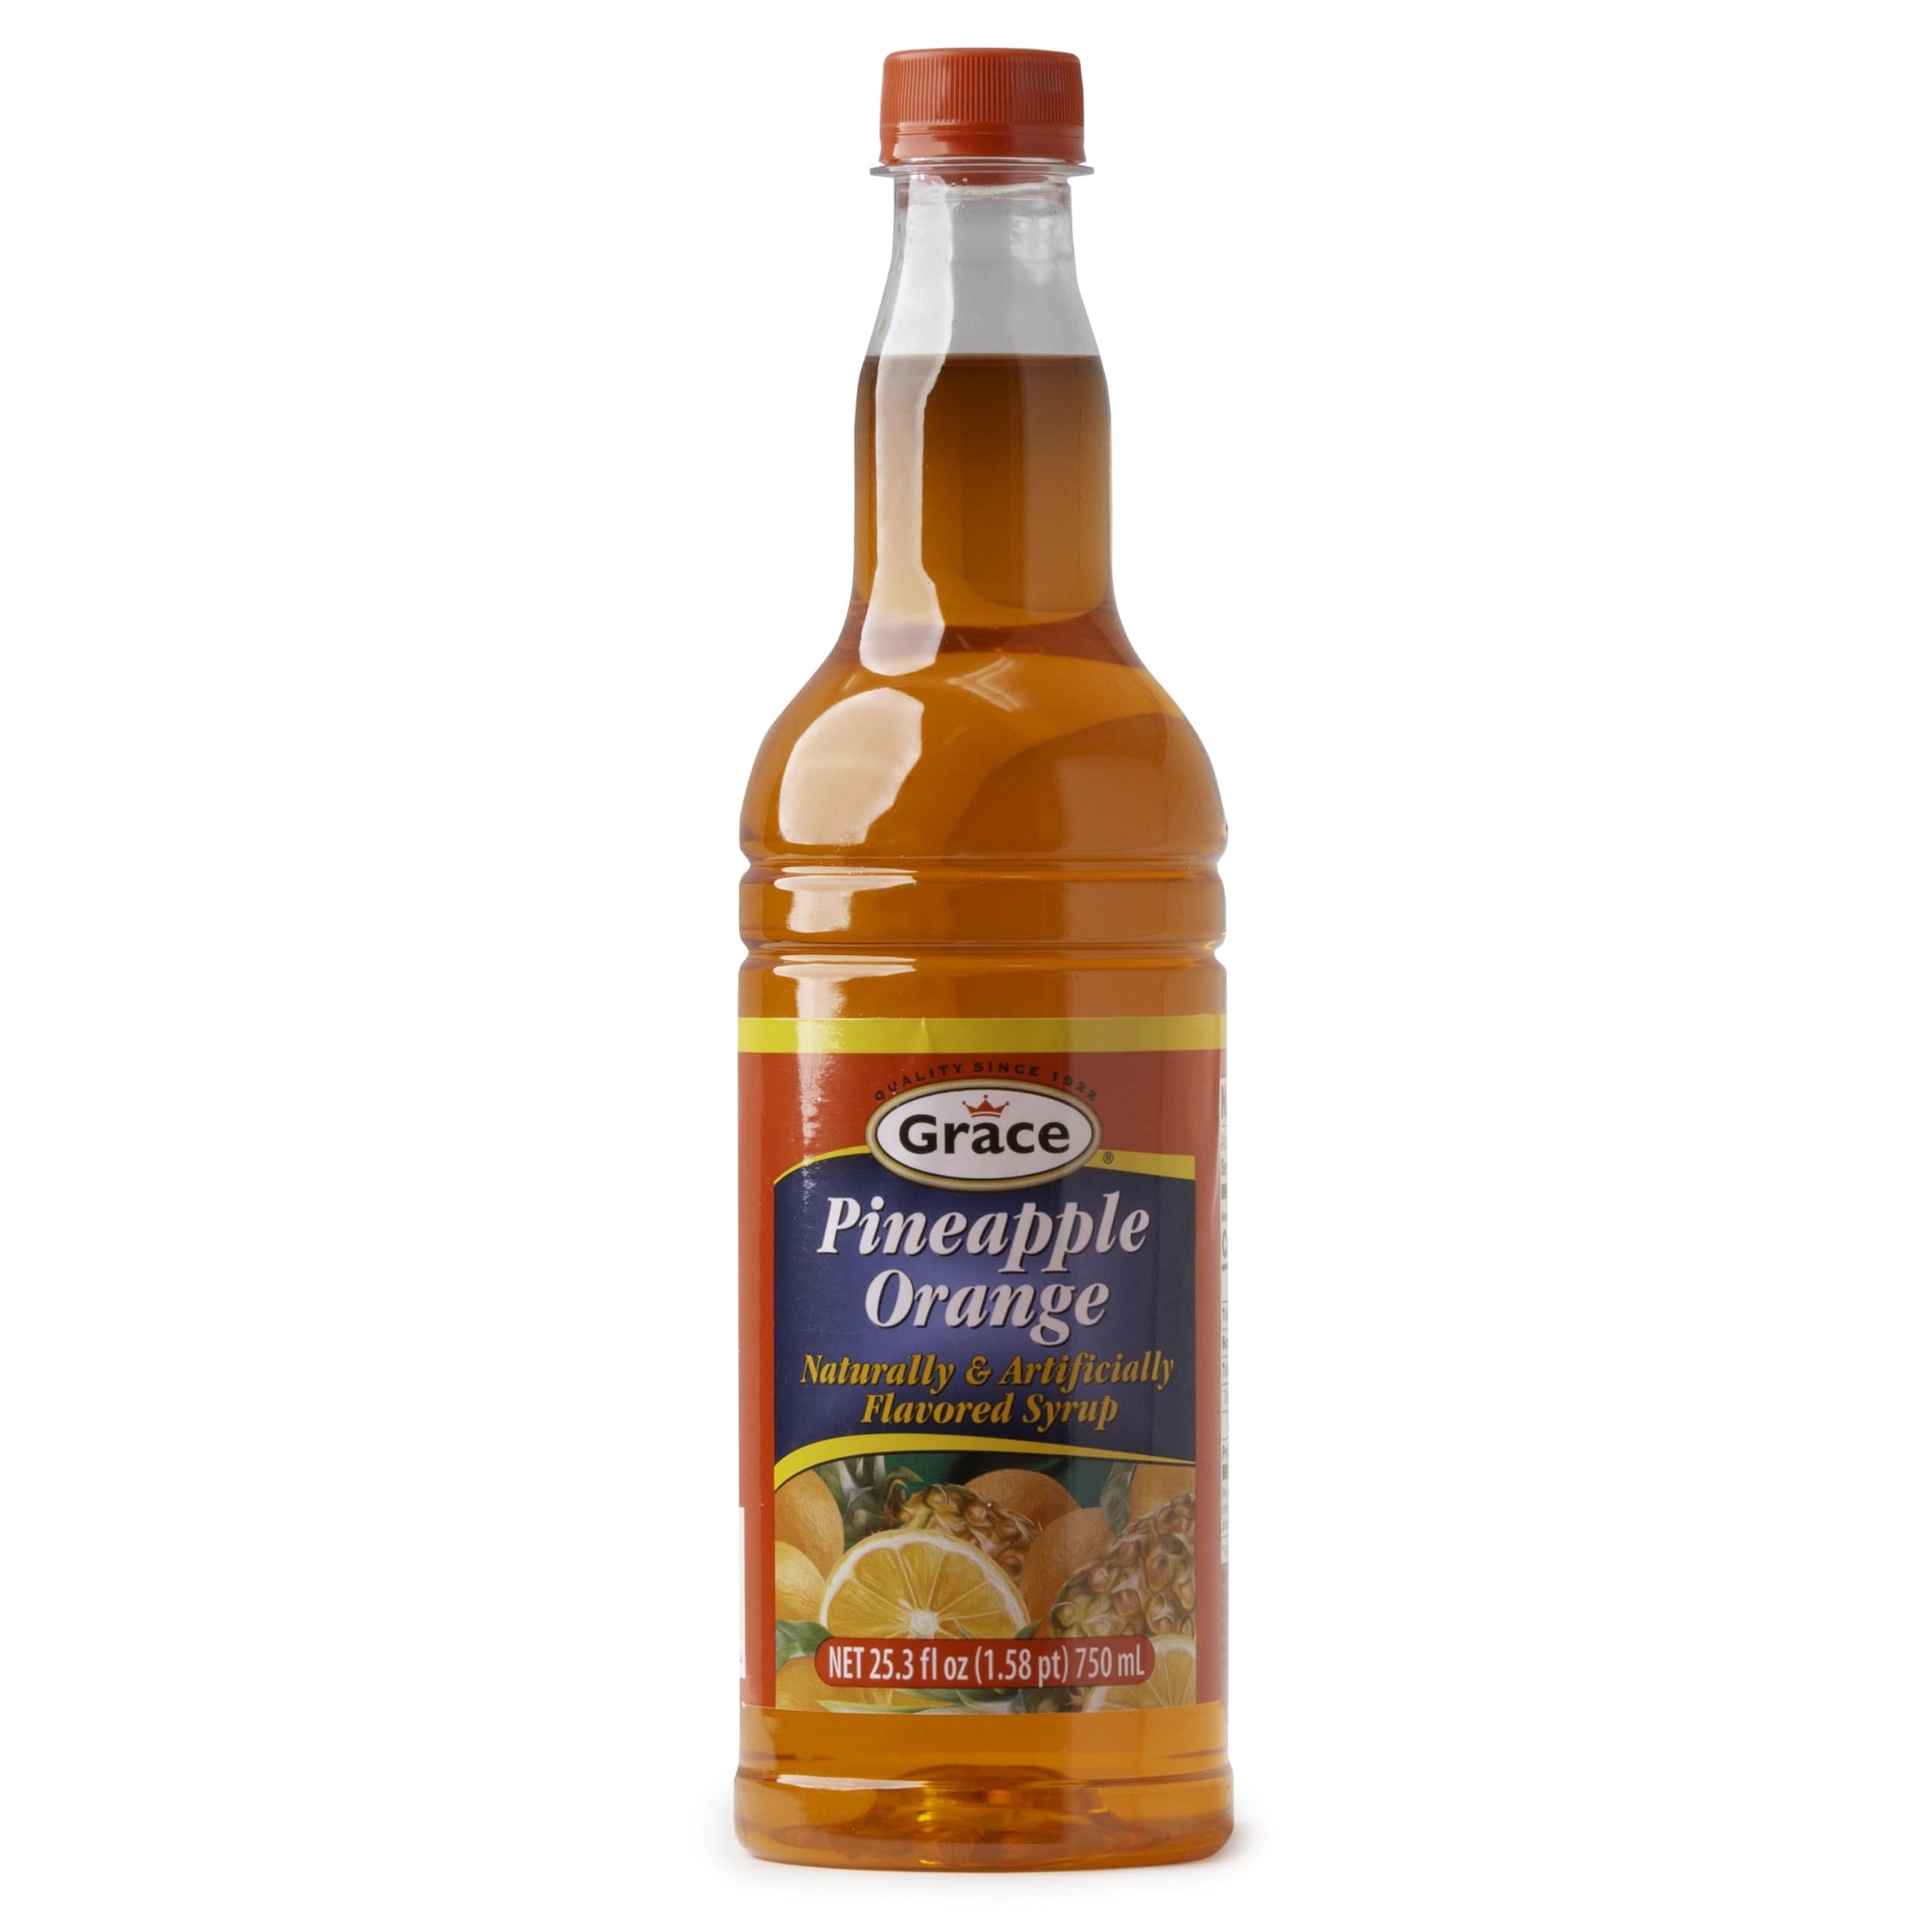
Item Name: Grace Pineapple Orange Flavor Syrup 25.5 oz - Authentic Jamaican Pineapple Orange Syrup for Soda
Bullet Point: Authentic Flavor: Savor the soul of Jamaica with our Grace Pineapple Orange Syrup. Made with a cherished, Jamaican recipe, it brings a burst of rich, aromatic flavors that other drink syrups can't match.
Product Description: Introducing Grace Pineapple Sugar Syrup – a delightful blend of sweet pineapple and tangy orange that will transport your taste buds to the sunny Caribbean! This versatile syrup is a staple in Jamaican and Caribbean cuisine, adding a burst of tropical flavor to a wide range of dishes. In Jamaica, Grace Pineapple Orange Syrup has been a beloved ingredient for generations. It evokes nostalgic memories of grandmothers cooking up a storm in the kitchen, infusing their creations with the syrup's distinct sweetness. From drizzling it over fresh fruit salads to using it as a glaze for grilled meats, Jamaicans have found countless ways to incorporate this pineapple syrup into their culinary traditions.Introducing Grace Pineapple Orange Syrup – a delightful blend of sweet pineapple and tangy orange that will transport your taste buds to the sunny Caribbean! This versatile syrup is a staple in Jamaican and Caribbean cuisine, adding a burst of tropical flavor to a wide range of dishes. In Jamaica, Grace Pineapple Orange Syrup has been a beloved ingredient for generations. It evokes nostalgic memories of grandmothers cooking up a storm in the kitchen, infusing their creations with the syrup's distinct sweetness. From drizzling it over fresh fruit salads to using it as a glaze for grilled meats, Jamaicans have found countless ways to incorporate this pineapple syrup into their culinary traditions. Grace Pineapple Orange Syrup is available in various options, including sugar free pineapple syrup, pineapple syrup sugar free, and pineapple skinny syrup, making it easy to enjoy this tropical delight with any dietary preference. You can also use it as a simple pineapple snow cone syrup for cocktails to add a sweet and tangy flavor to your favorite drinks. Beyond Jamaica, Grace Pineapple Orange Syrup is a treasured ingredient throughout the Caribbean region. In Trinidad and Tobago, it's used to create refreshing beverages like pineapple-orange punch or add
Value: 1.0
Unit: Count

Price: 15.94